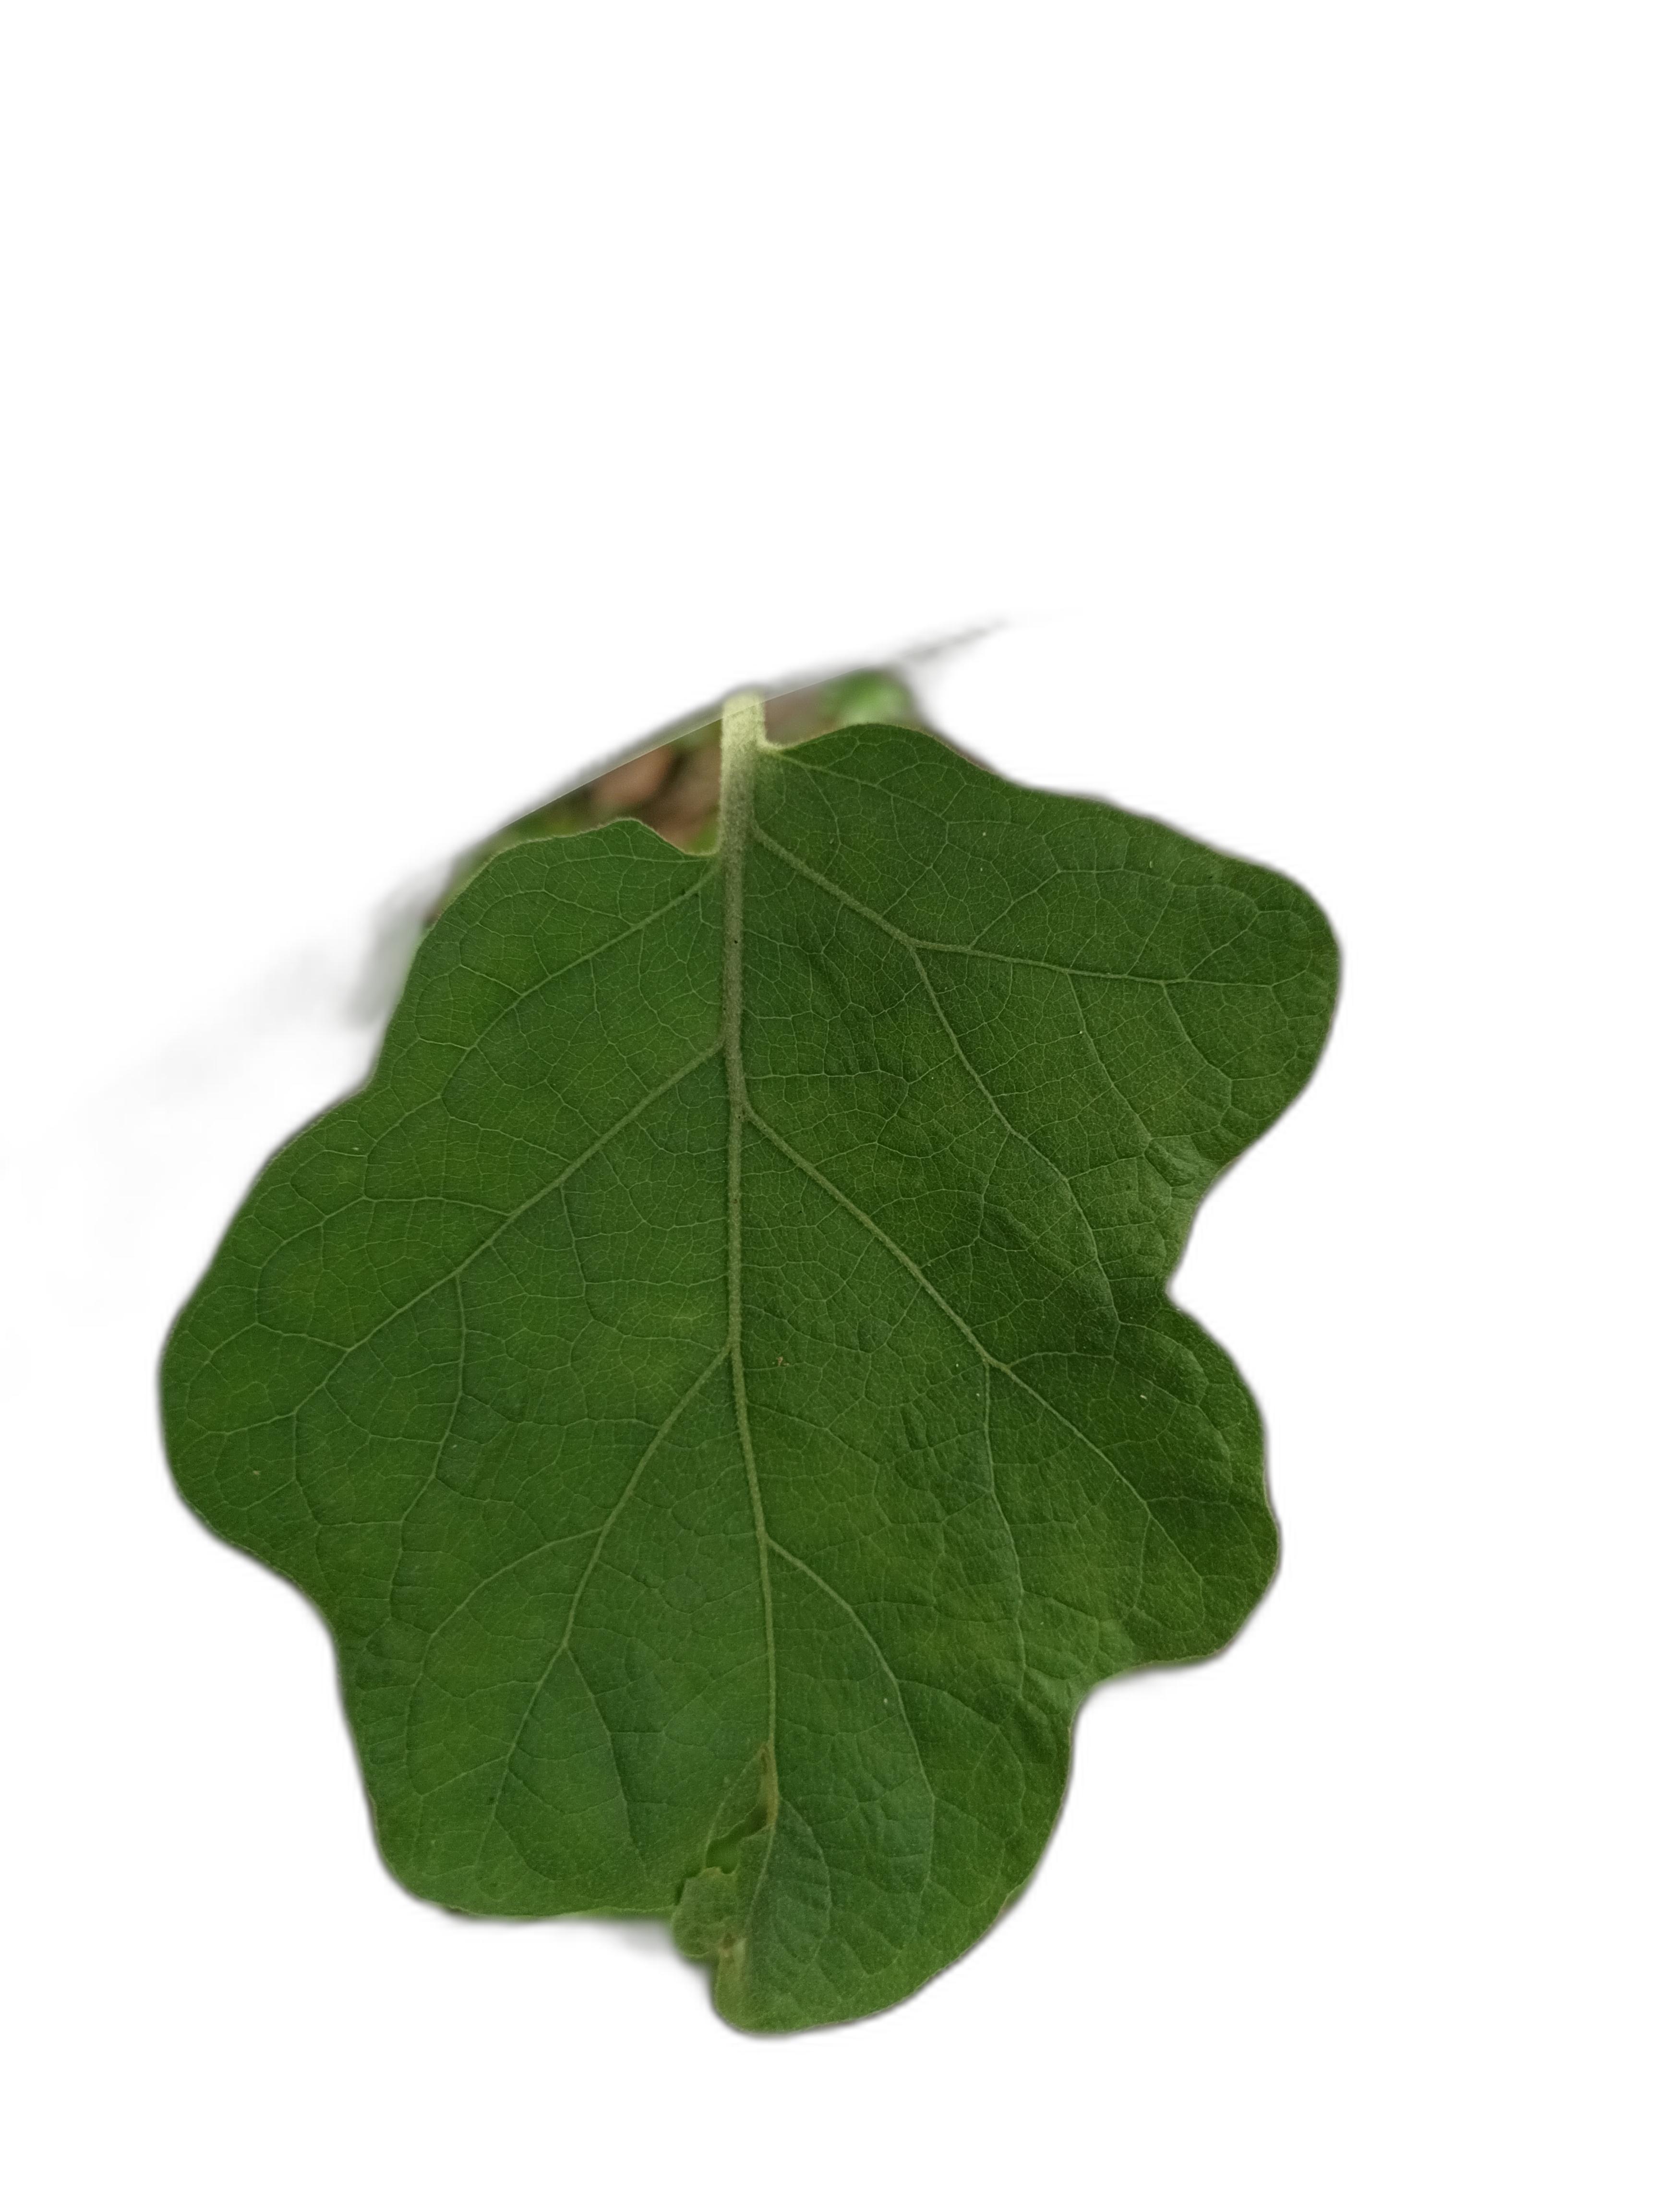
Label: Healthy Leaf